Edward Finch (composer)

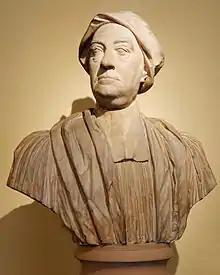
Edward Finch, bust by John Michael Rysbrack

He was the fifth son of Heneage Finch, 1st Earl of Nottingham, and was educated at Christ's College, Cambridge, proceeding M.A. in 1679, and becoming a fellow of Christ's. He represented the University of Cambridge in the parliament of 1689–90. He was ordained deacon at York in 1700, became rector of Wigan, was appointed prebendary of York 26 April 1704, and resided in the north end of the treasurer's house in the Close, taking an active interest in musical matters, as appears from the family correspondence. Finch was installed prebendary of Canterbury 8 Feb. 1710. He died 14 February 1738, aged 75, at York, where a monument erected by him in the minster to his wife and brother (Henry, dean of York) bore a bust and inscription to his memory.